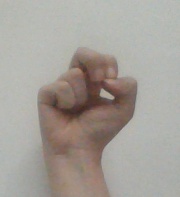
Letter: gaaf